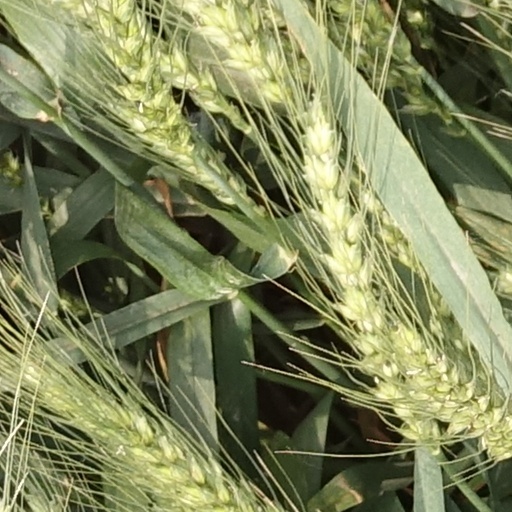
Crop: wheat